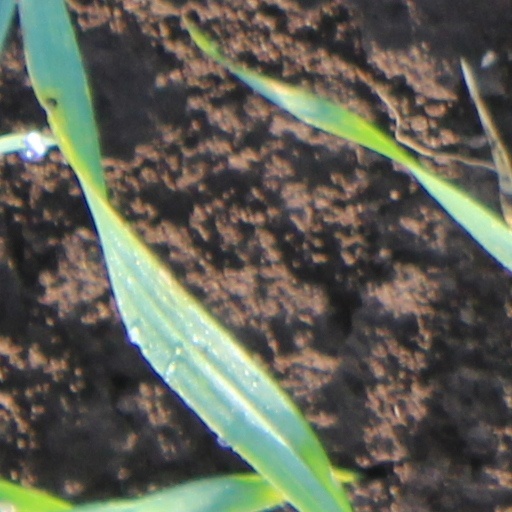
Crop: wheat